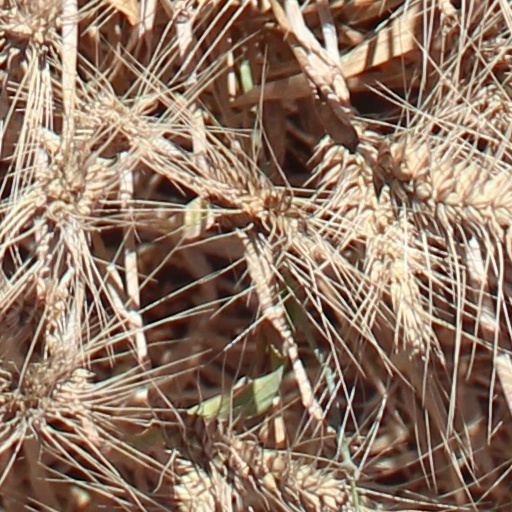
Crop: wheat